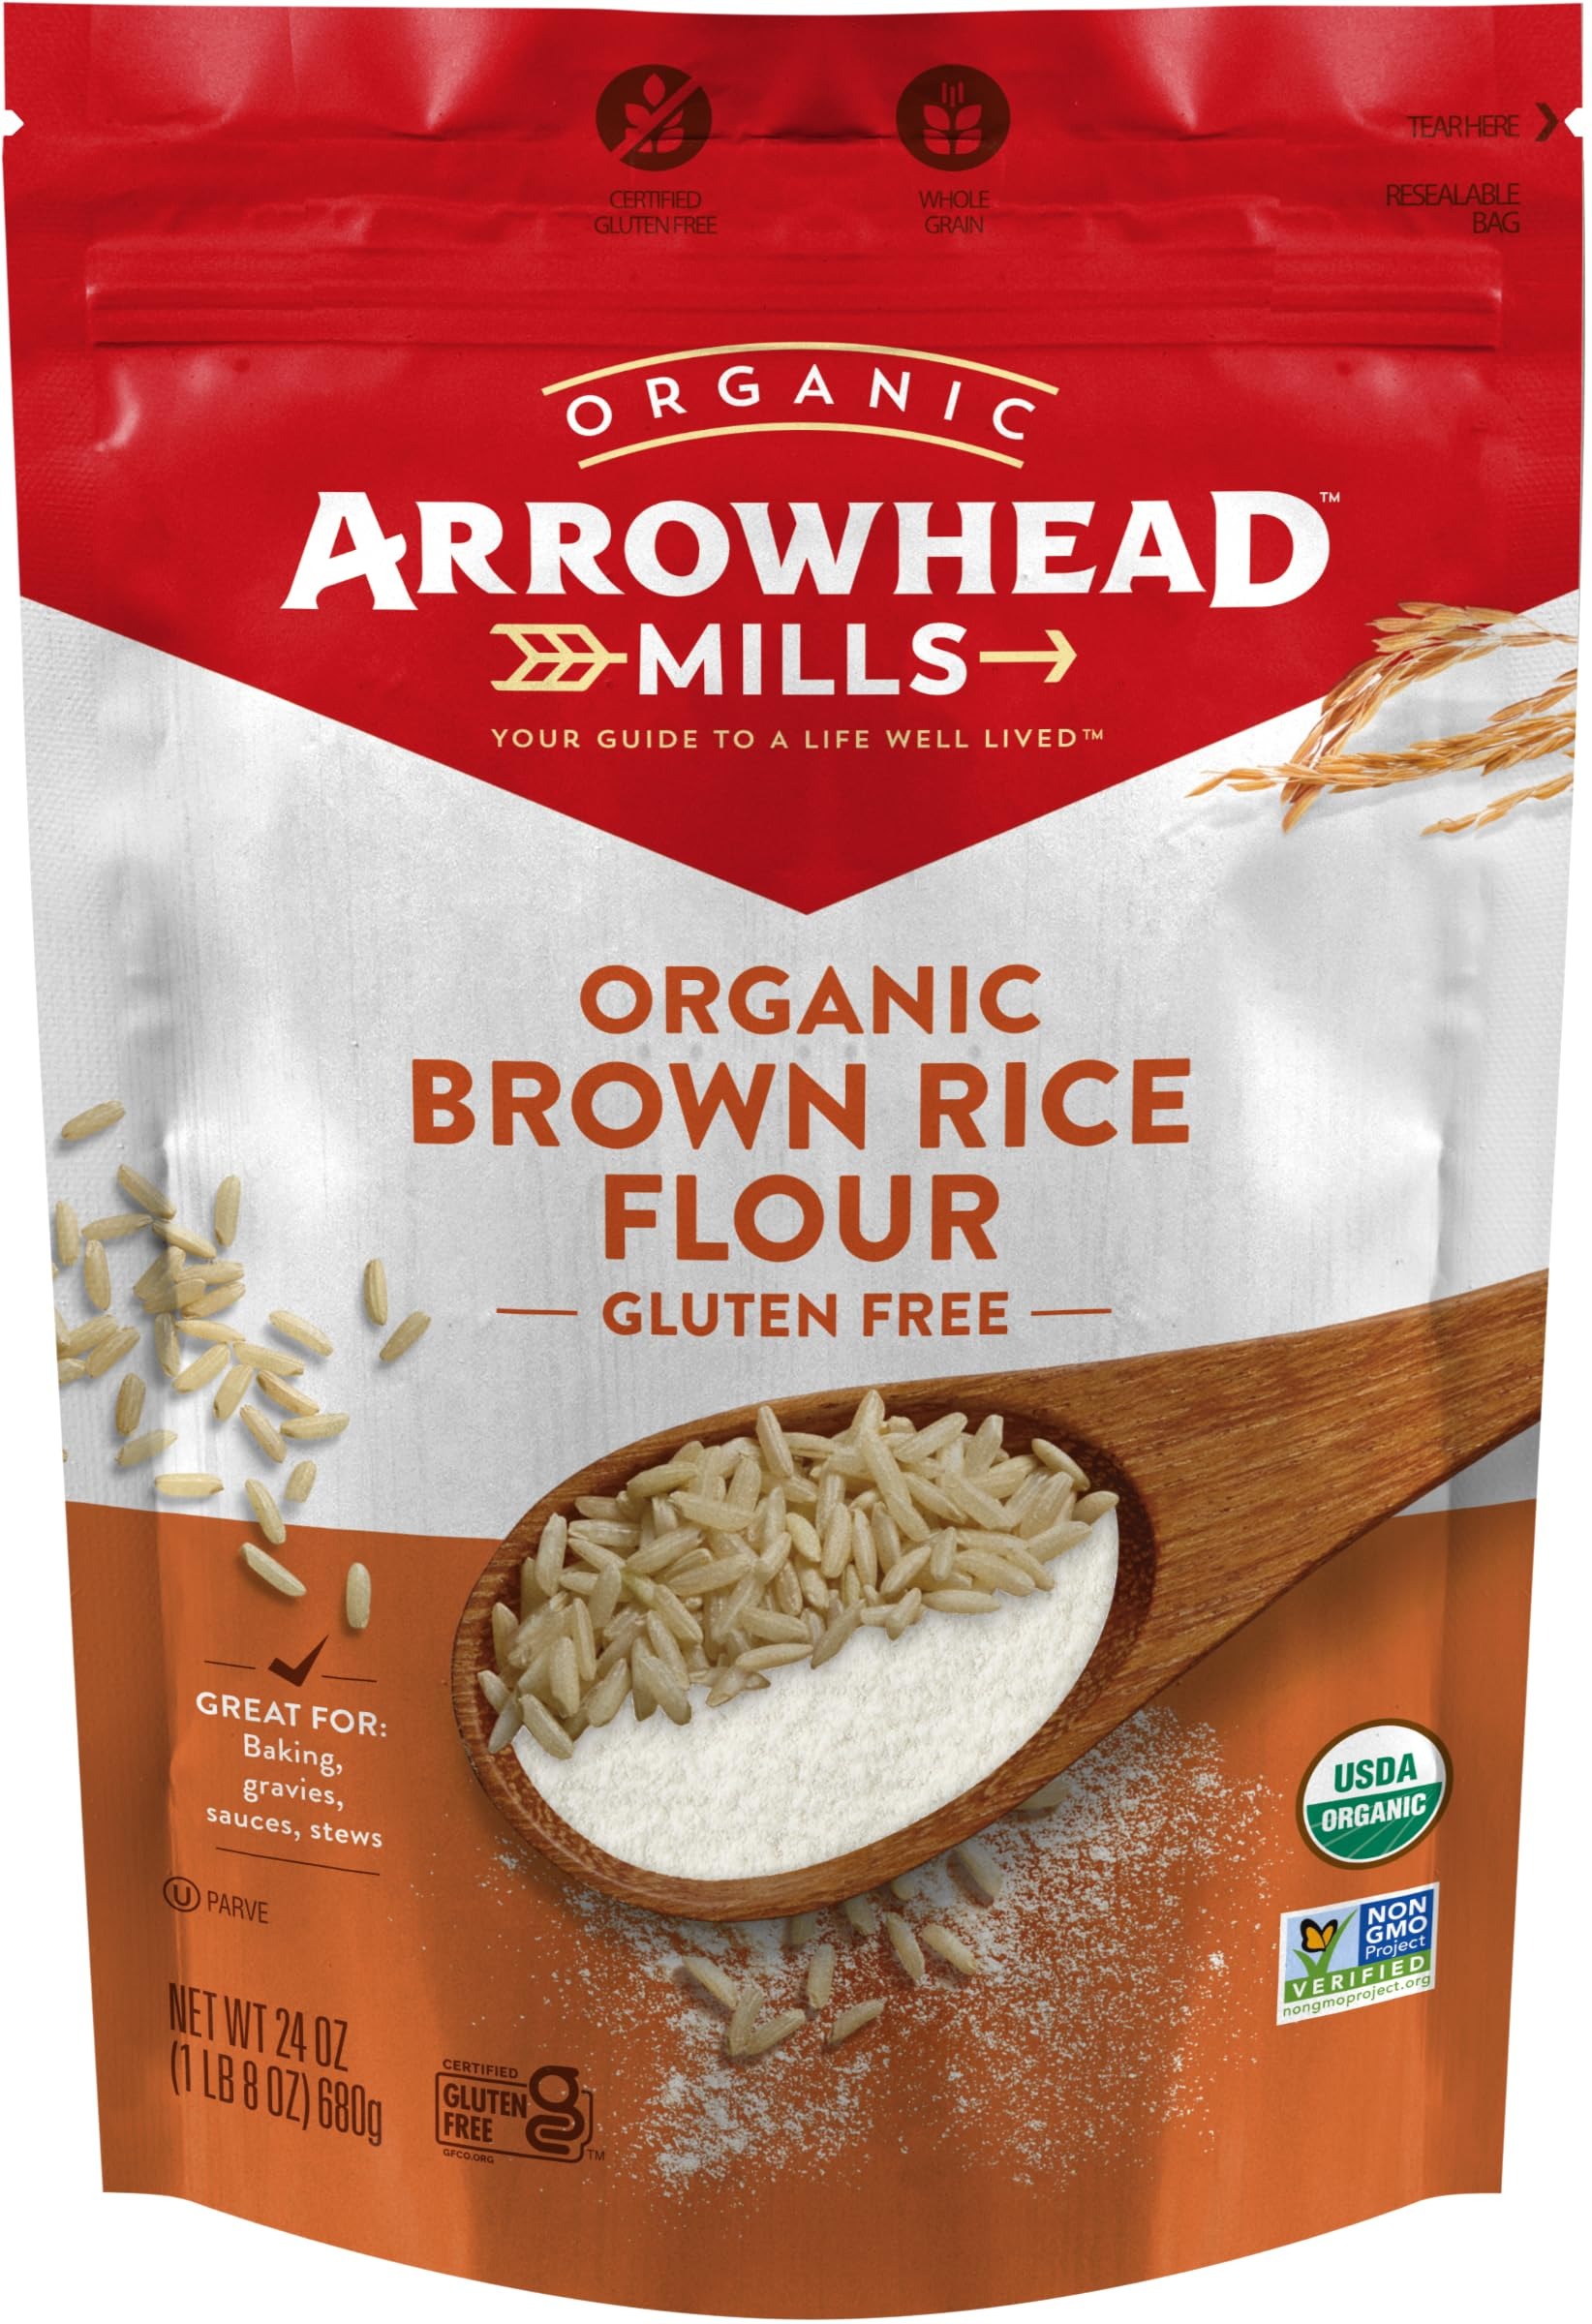
Item Name: Arrowhead Mills Organic Gluten Free Brown Rice Flour, 24 oz Bag
Bullet Point 1: 1 - 24 oz bag of Arrowhead Mills Organic Gluten Free Brown Rice Flour
Bullet Point 2: Made with the whole rice kernel, it contains fiber, vitamins, and minerals; Add a nutty taste to your favorite home-baked recipes
Bullet Point 3: It adds lightness to cakes, enhances crispness in cookies, and works well in pie crusts
Bullet Point 4: Due to its neutral flavor, it also works well in savory dishes as a thickener for sauce or crispy coating for fried foods
Bullet Point 5: Organic, Non-GMO, Gluten Free, Kosher
Value: 24.0
Unit: Ounce

Price: 14.29